Dresden Mitte station

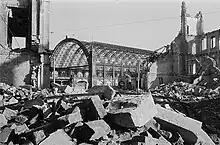
The ruined station in 1945

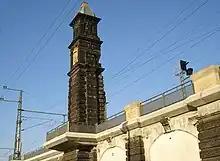
Surviving corner pylon of the former train shed

The conversion of the station into Dresden Hauptbahnhof was subsequently considered several times. In the late 1930s the Nazis planned the reconstruction of Dresden, which would have included a new central station in place of Wettiner Straße station. The proposed station would have had enormous dimensions, the new station would have been 300 metres long and 200 metres wide with an oversized courtyard and spacious streets intended for rallies and marches. Nearby between Freiberger Straße and Ehrlichstraße there would have been another area for rallies called the "Reichsbahnbogen" (Reichsbahn bow). With the outbreak of the Second World War, however, these plans quickly became obsolete. During the Bombing of Dresden in 1945 the structure of the train shed was greatly affected. However, the damage was not so severe that it would have justified the demolition of the train shed, including three corner pylons, that was completed in 1953. Just one of four pylons was preserved, because it contained the flue for the station's heating system.